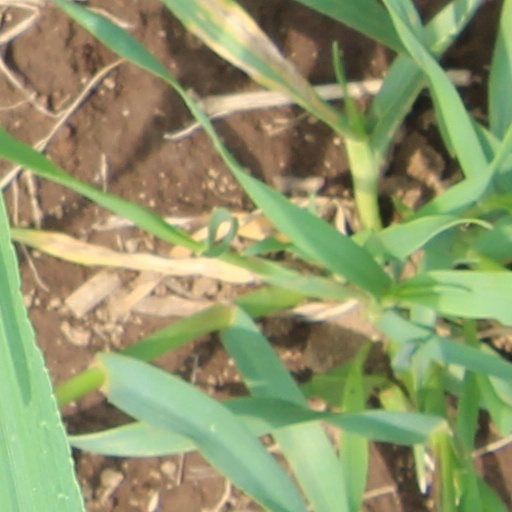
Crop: wheat